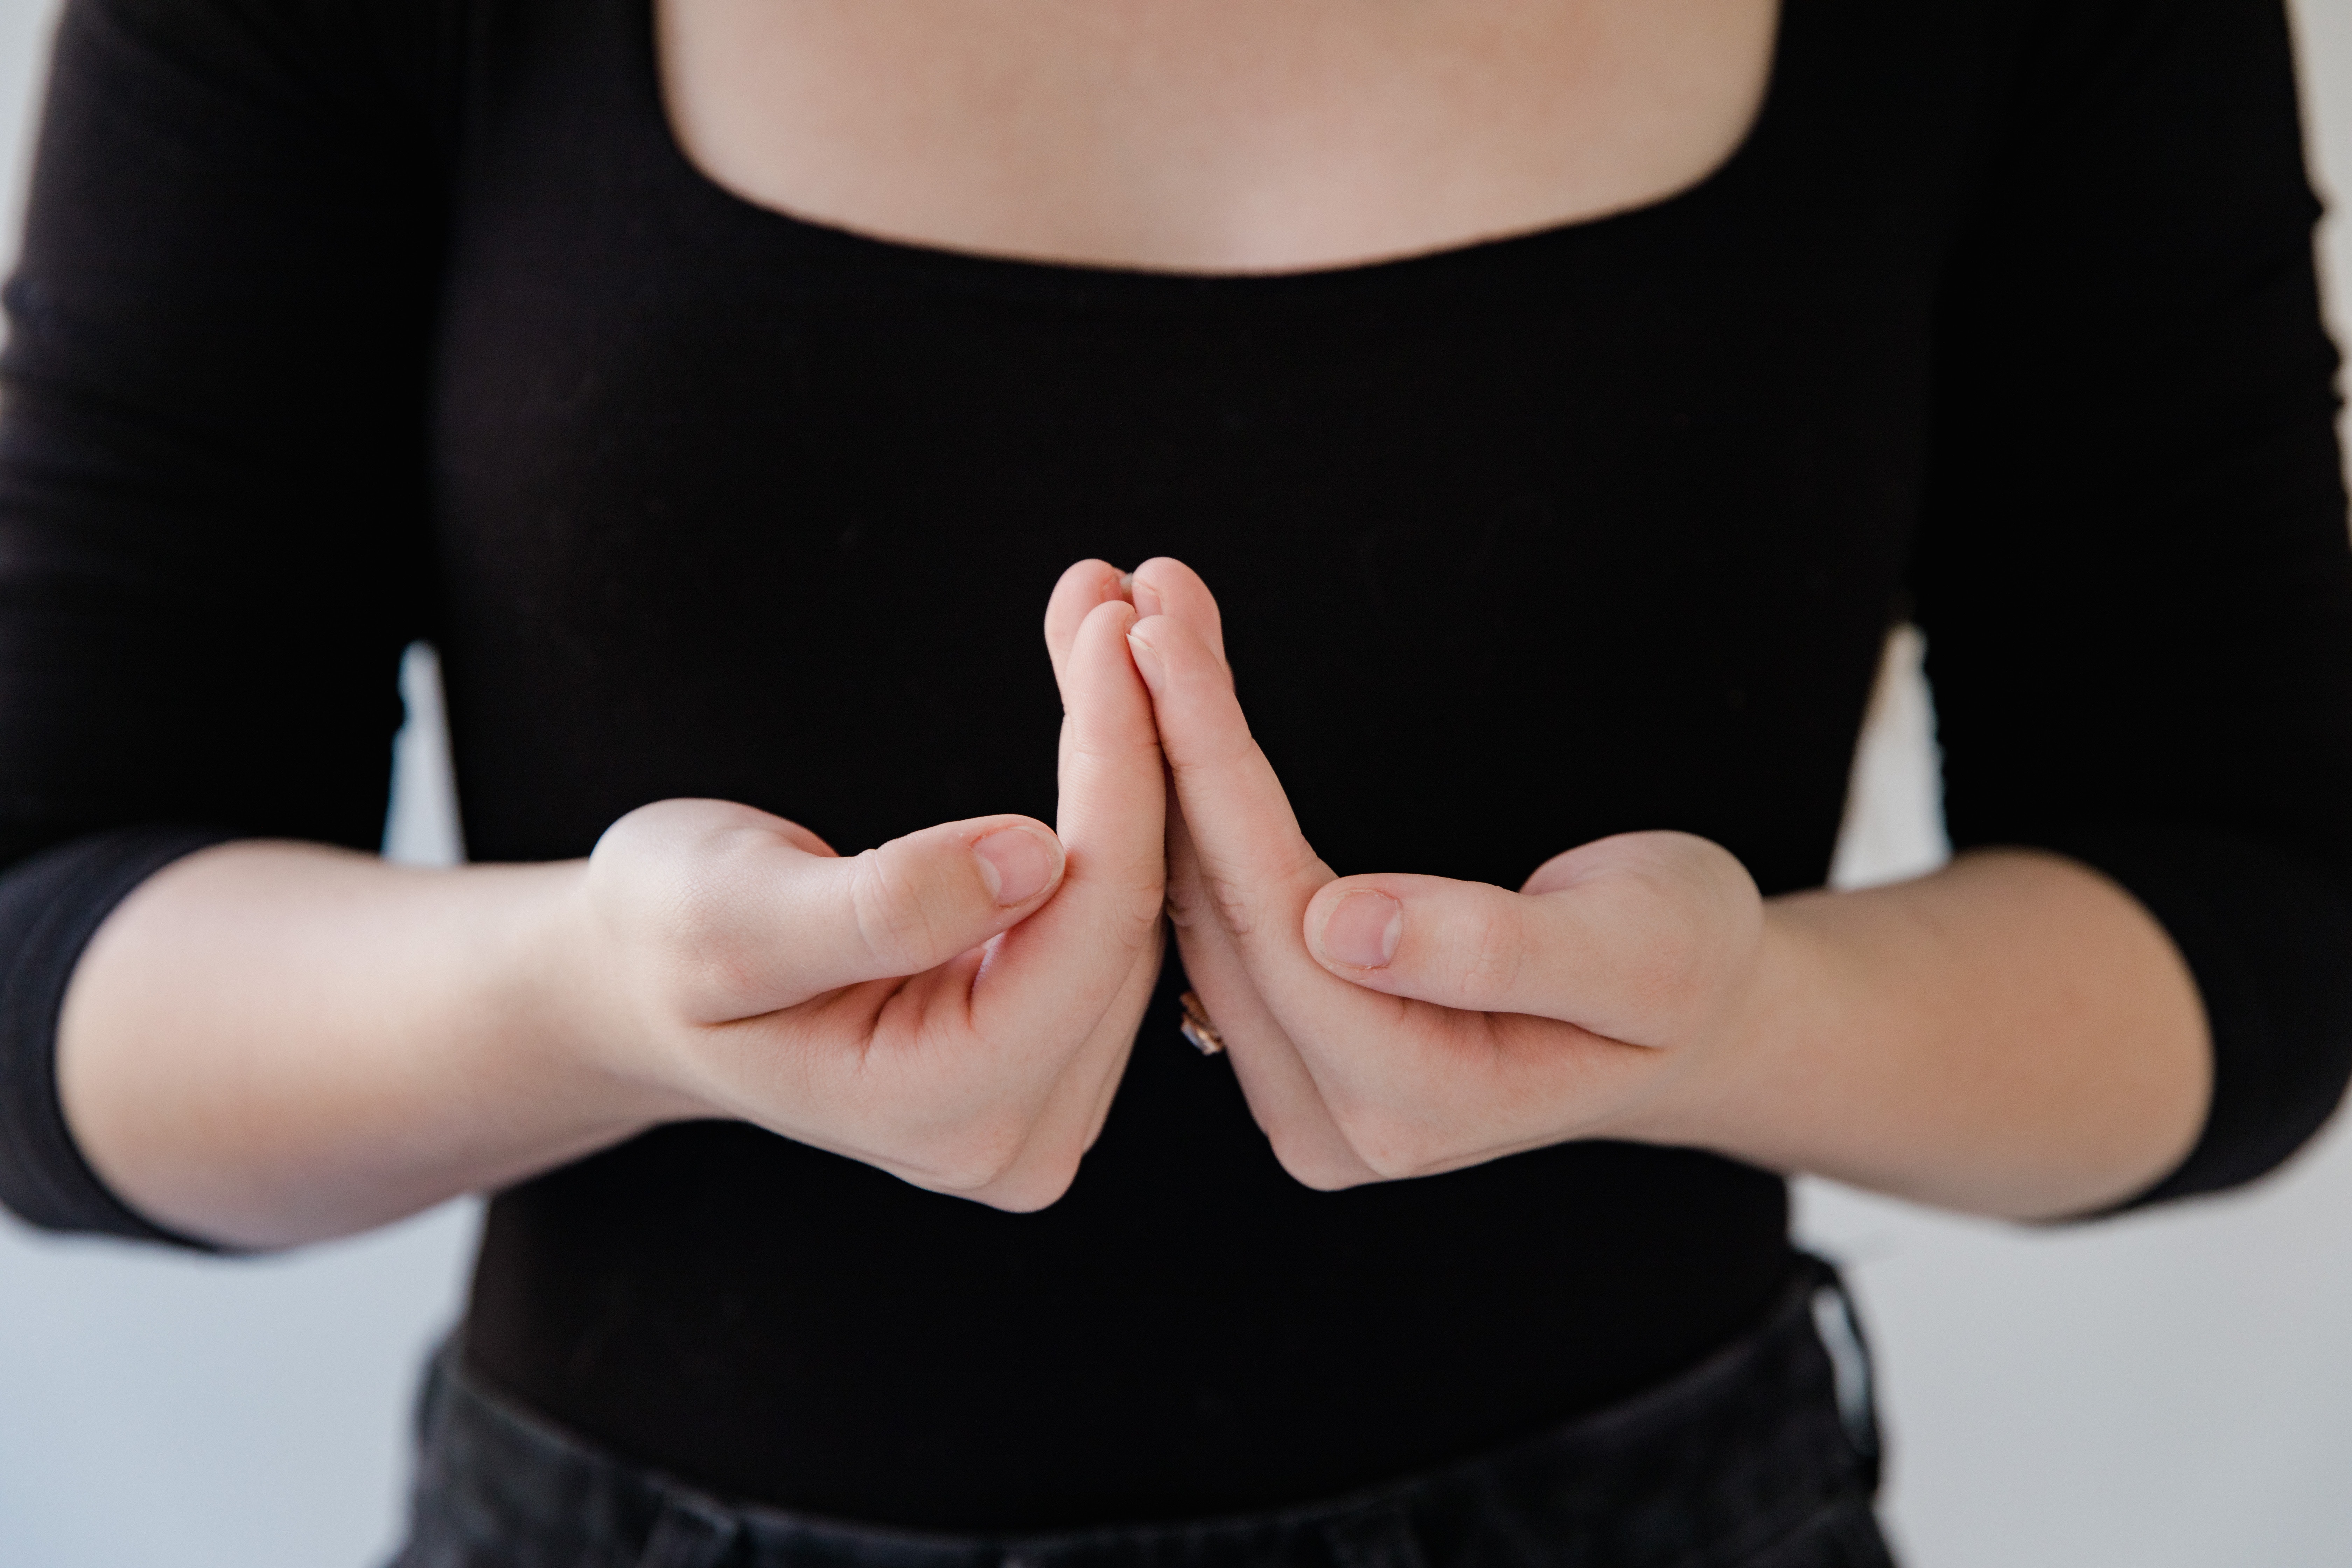
woman, joint, skin, chin, hand, dress, neck, sleeve, eyelash, knee, finger, gesture, elbow, thigh, thumb, nail, wrist, black hair, sign language, sportswear, human leg, foot, chest, cosmetics, t shirt, jewellery, fashion accessory, waist, sitting, physical fitness, toe, formal wear, flesh, peach, top, ankle, barefoot, child, child art, abdomen